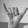
ASL letter: Y